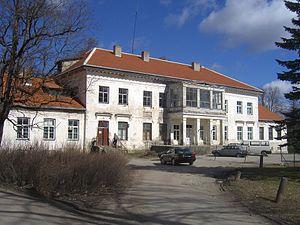
Kohila est une petite ville d'Estonie située au nord de la province de Rapla, à 33 km de Tallinn et à 22 km de Rapla. C'est le centre administratif de la municipalité rurale du même nom. Sa population était de 3 549 habitants au 1ᵉʳ janvier 2009.